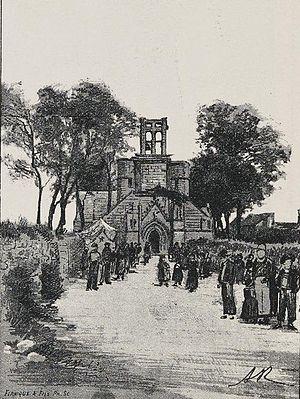
Pont-l'Abbé
Pont-l'Abbé [pɔ̃labe], Pont-'n-Abad en breton, est une commune du département du Finistère, dans la région Bretagne, en France. C'est la capitale du pays Bigouden.